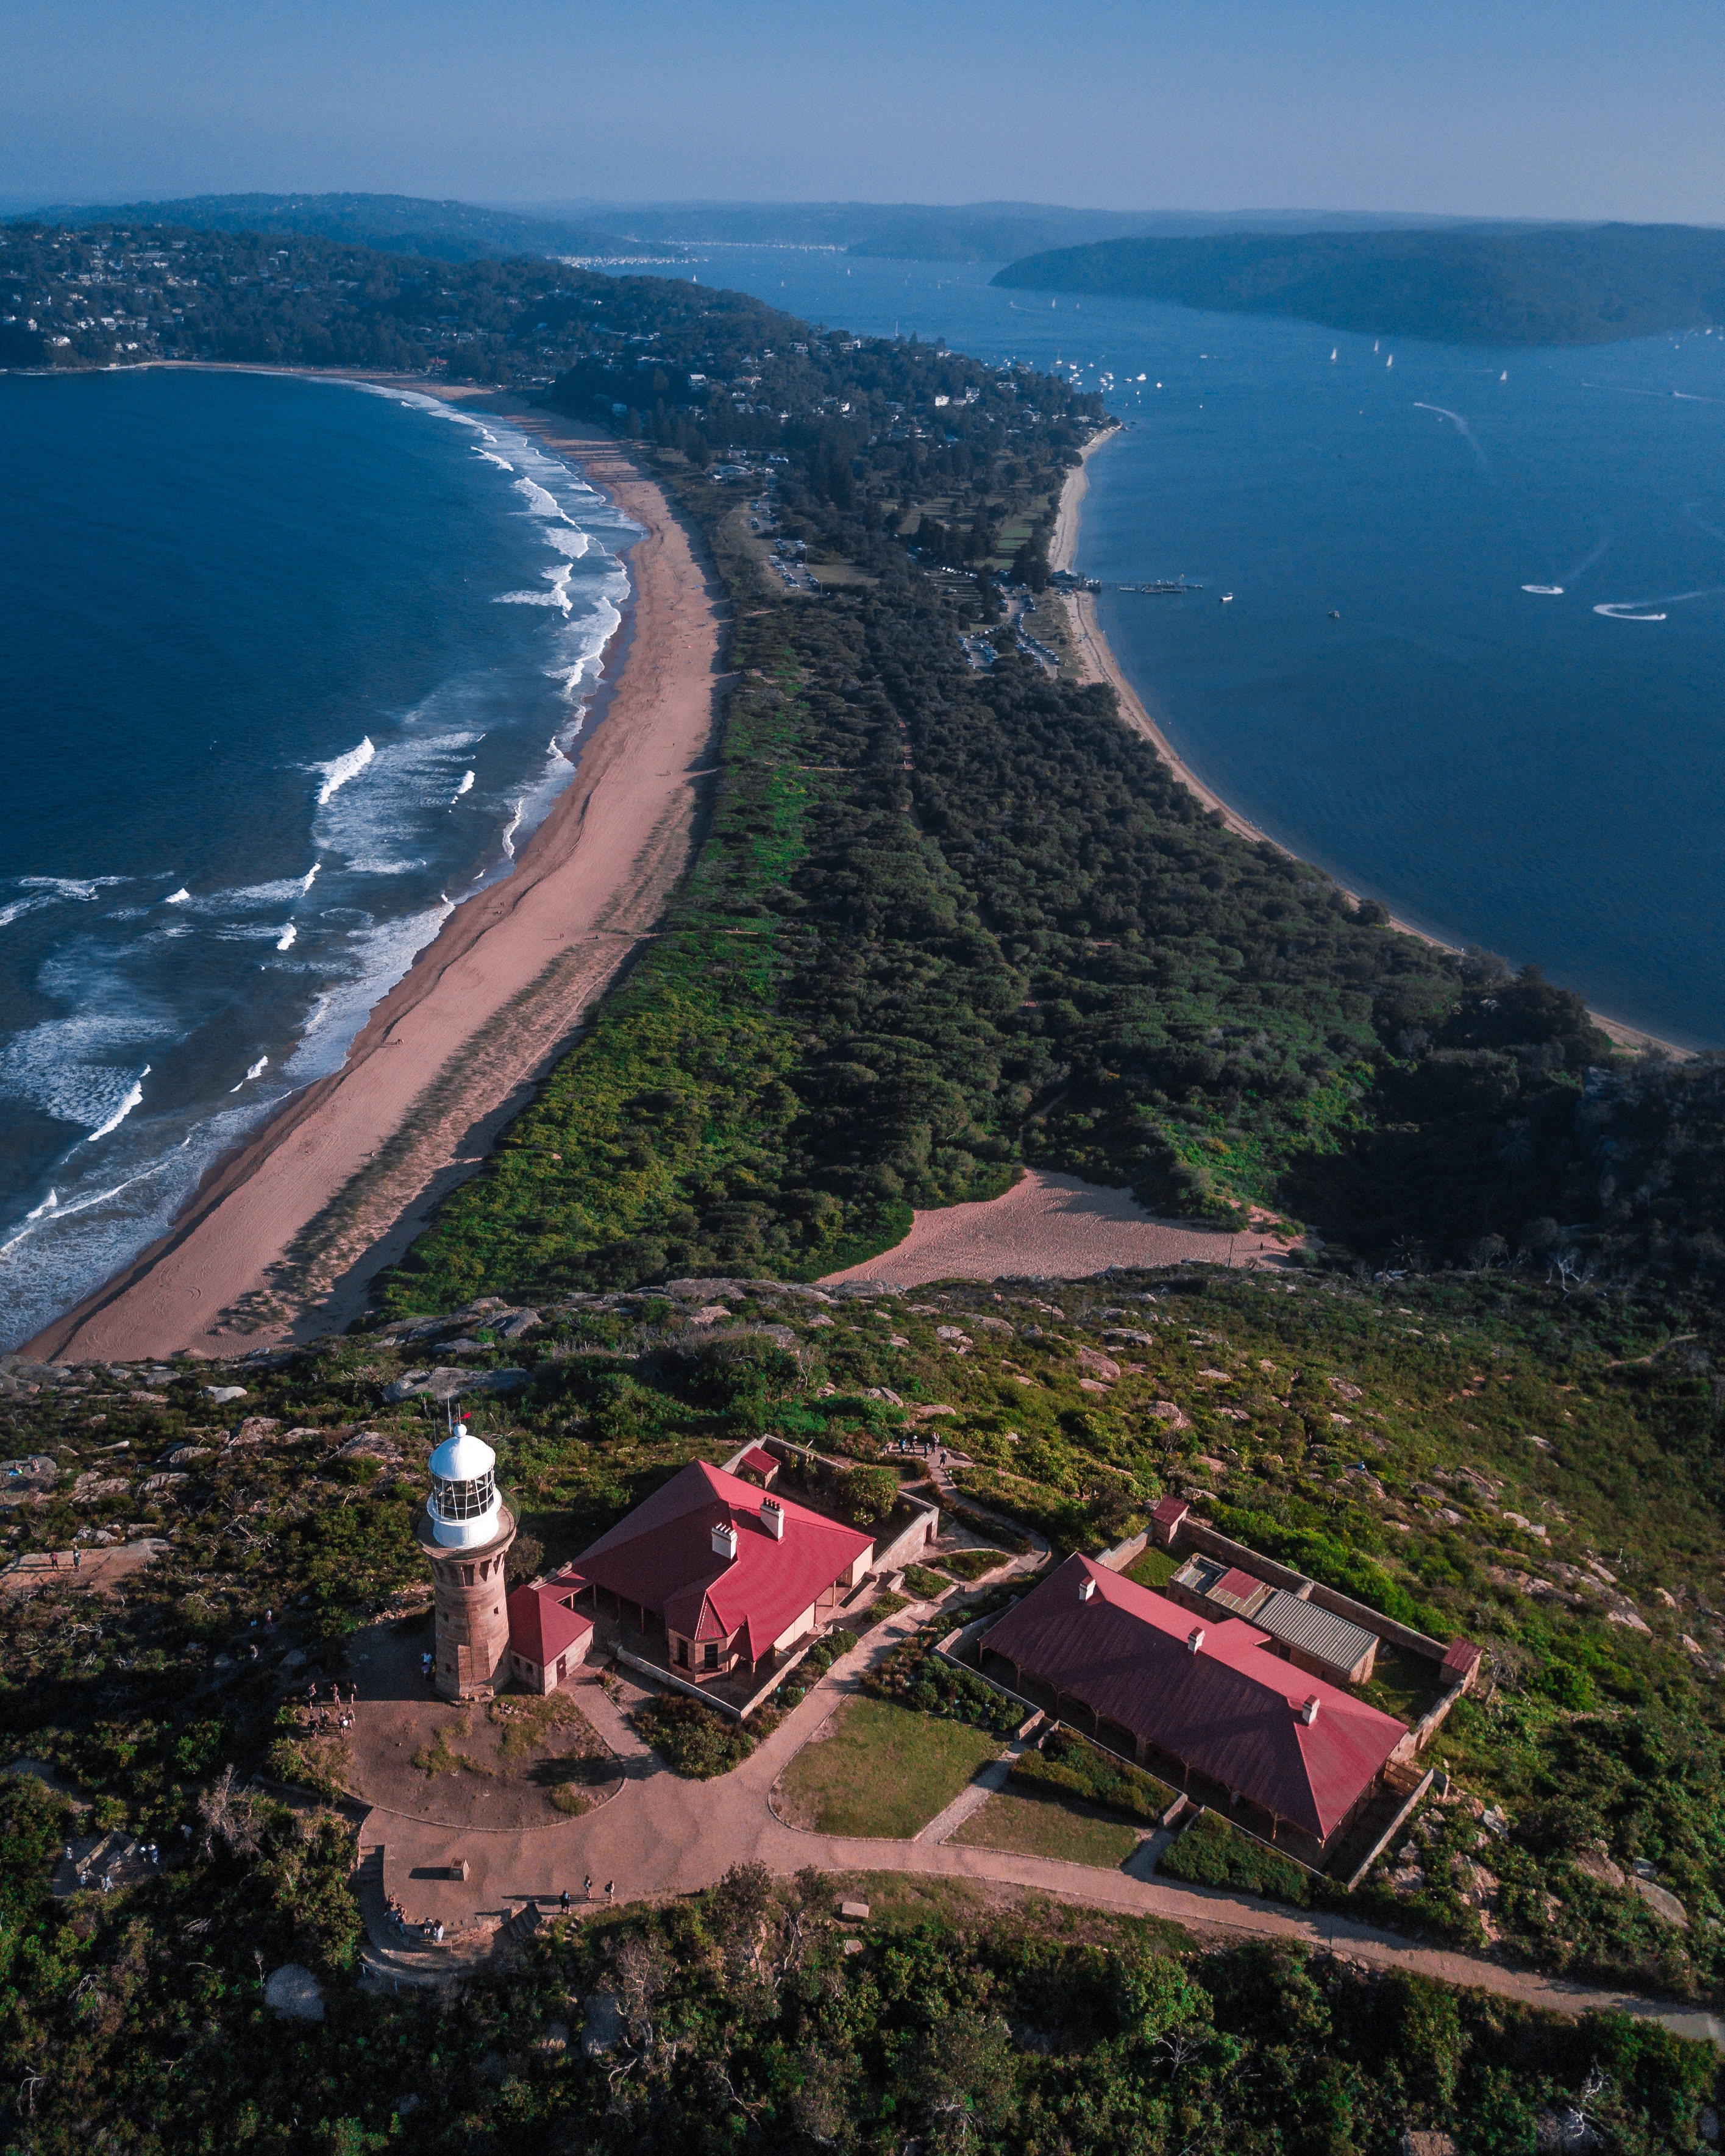
aerial photography, headland, coast, bird's eye view, promontory, coastal and oceanic landforms, sea, cape, water, photography, inlet, bay, ocean, landscape, tourism, island, peninsula, geological phenomenon, tourist attraction, river, leisure, city